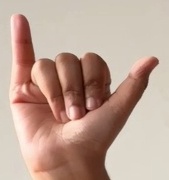
ASL sign: Y